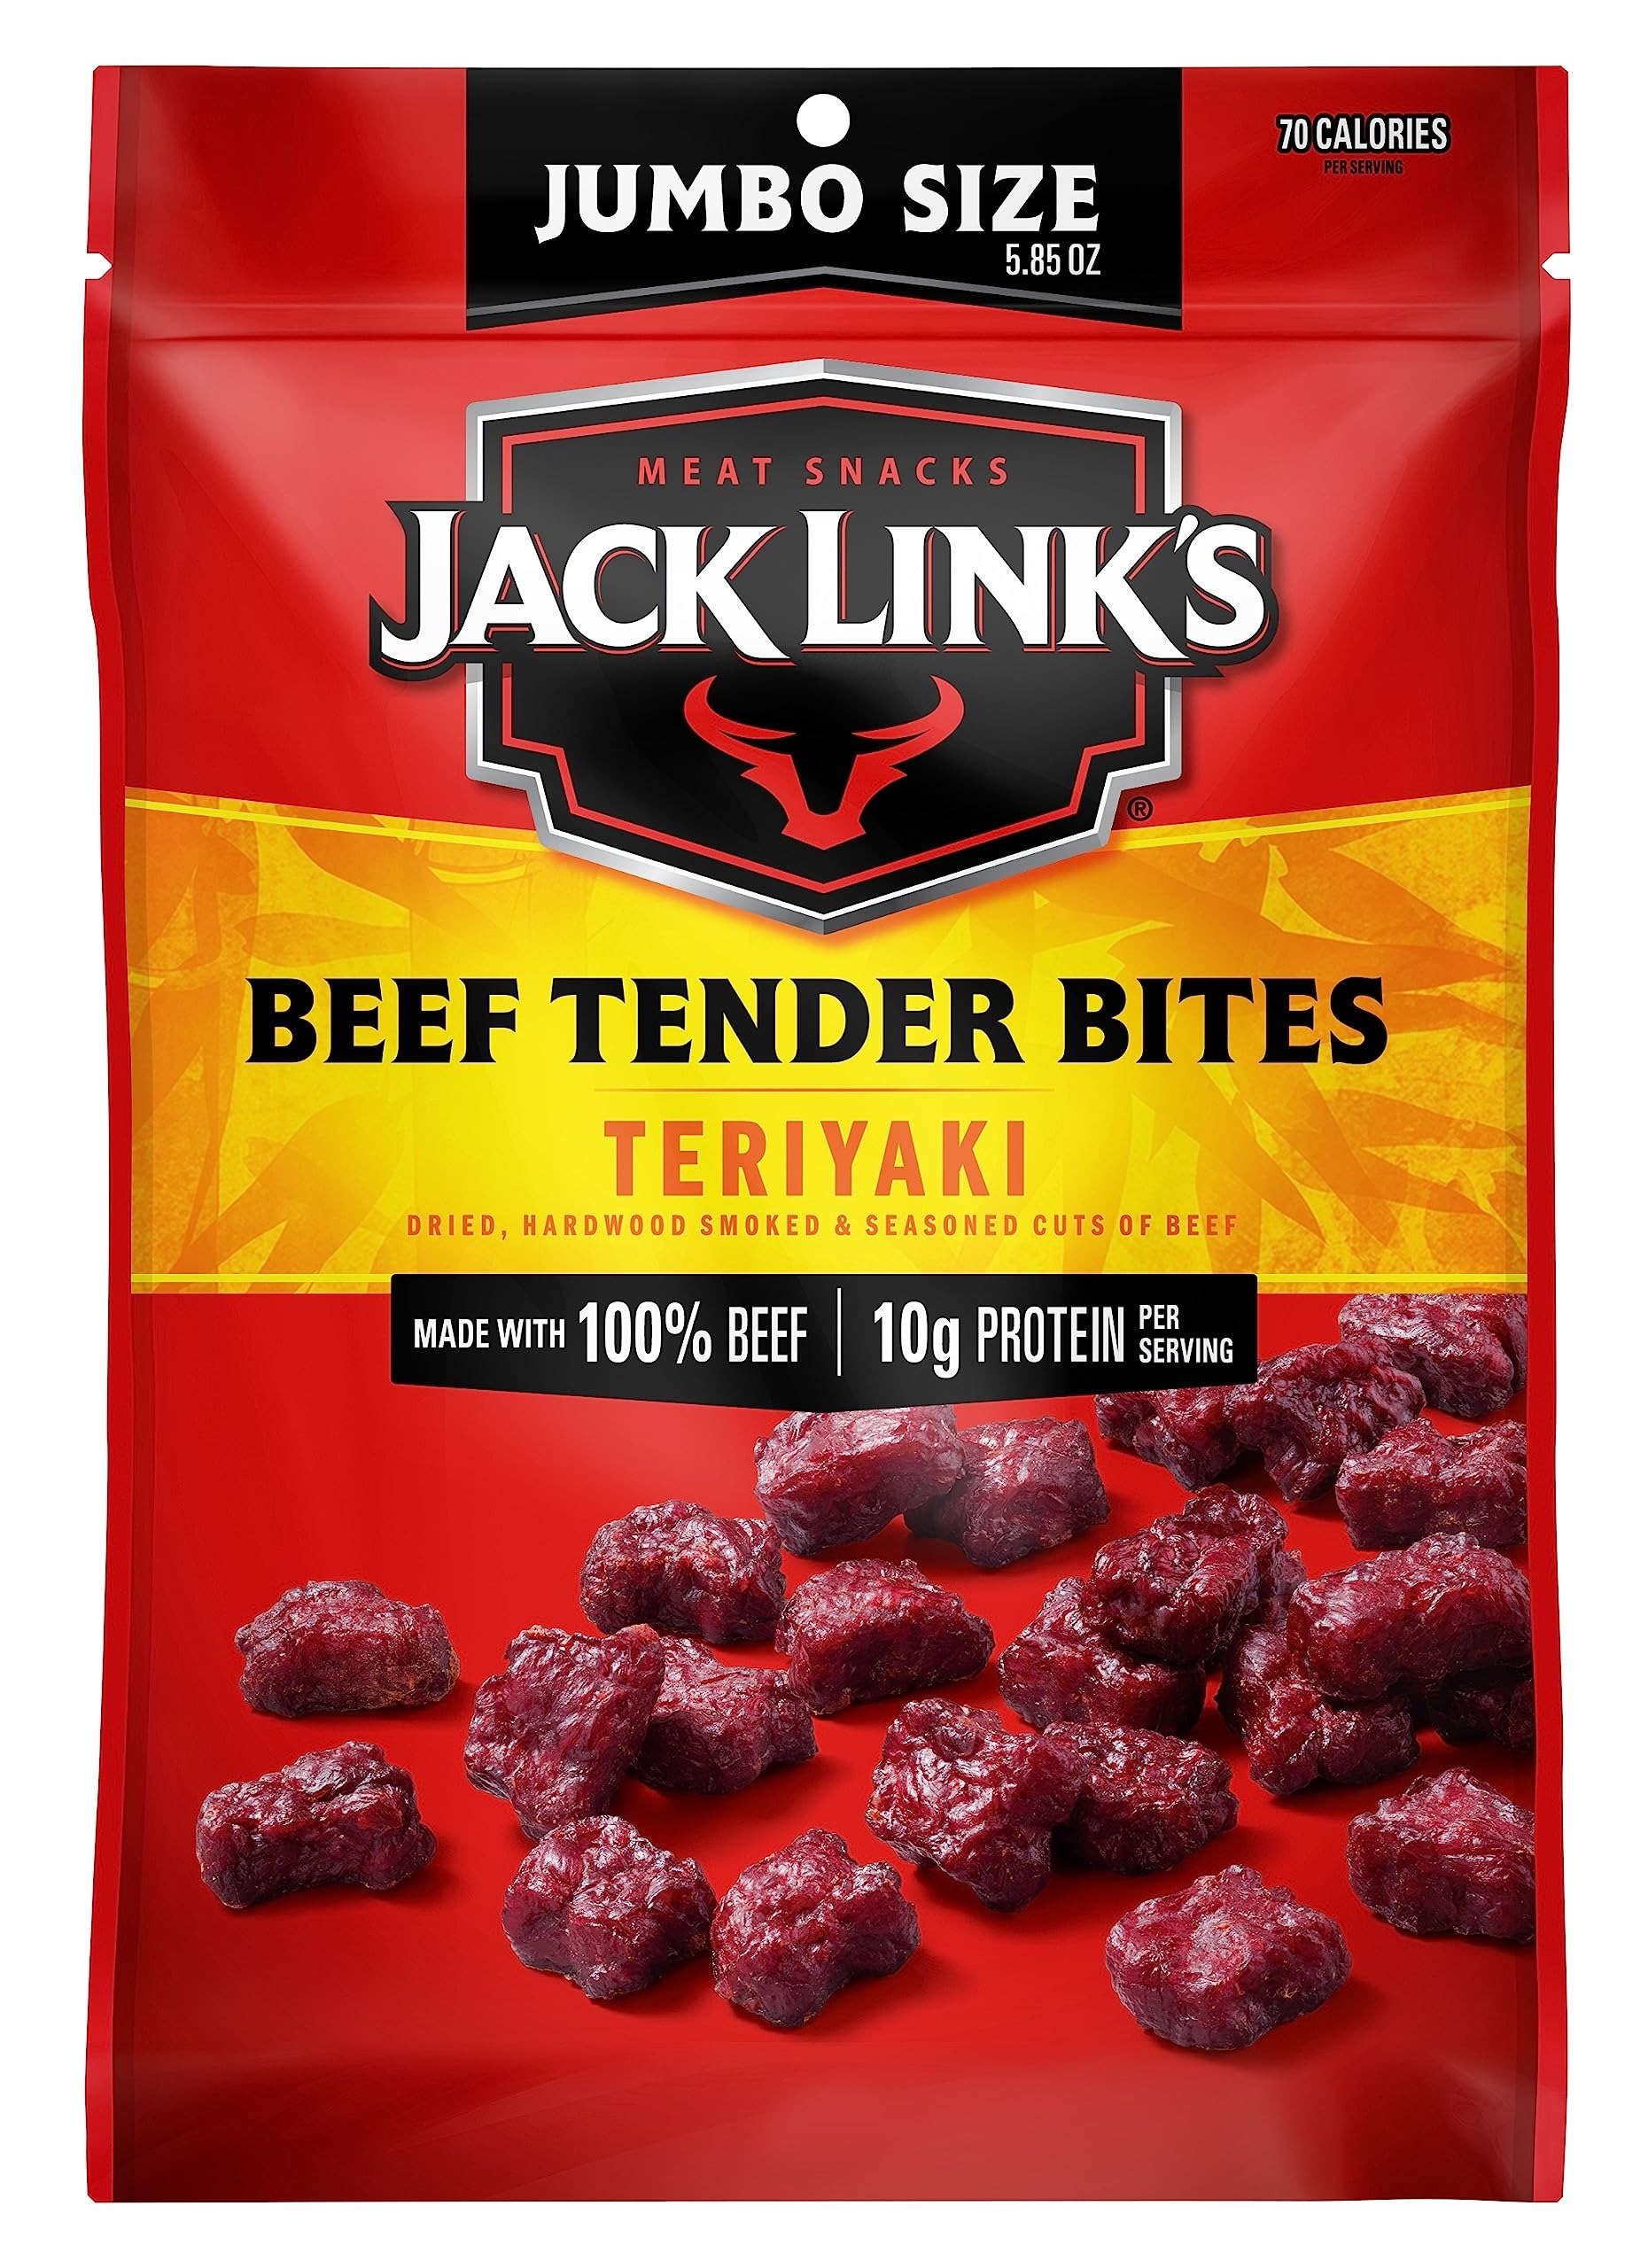
Item Name: Jack Link's Beef Tender Bites, Teriyaki, 5.85 oz
Bullet Point 1: GOOD SOURCE OF PROTEIN: On-the-go snacks should have plenty of protein and Jack Link's Teriyaki Beef Tender Bites are a quick way to get more. 10g of protein per serving.
Bullet Point 2: MADE WITH 100% BEEF: Our tender beef nuggets are made with lean cuts of 100% Premium beef, marinated with our classic Teriyaki spice blend. Then, we slow cook it over hardwood smoke for the delicious taste everyone loves
Bullet Point 3: FULL ON FLAVOR : Jack Link's expertly crafted meat snack bites are slow cooked, resulting in a tender, easy to chew snack. Even the kiddos will love this snack in their lunchbox or on-the-go during busy days.
Bullet Point 4: PERFECT EVERYDAY SNACK : How did ancient civilizations fuel themselves to build pyramids or win sword battles, Meat. Meat. If it worked for them, Jack Link's beef jerky can definitely help you power through a late day at work or a hunting expedition or fuel a workout
Bullet Point 5: PORTABLE: There's no better quick snack than our poppable beef nuggets. It's the perfect snack to help power thru your mid-morning snack attack, getting over the 2PM slump or fueling your weekend to-do list.
Value: 5.85
Unit: Ounce

Price: 10.99